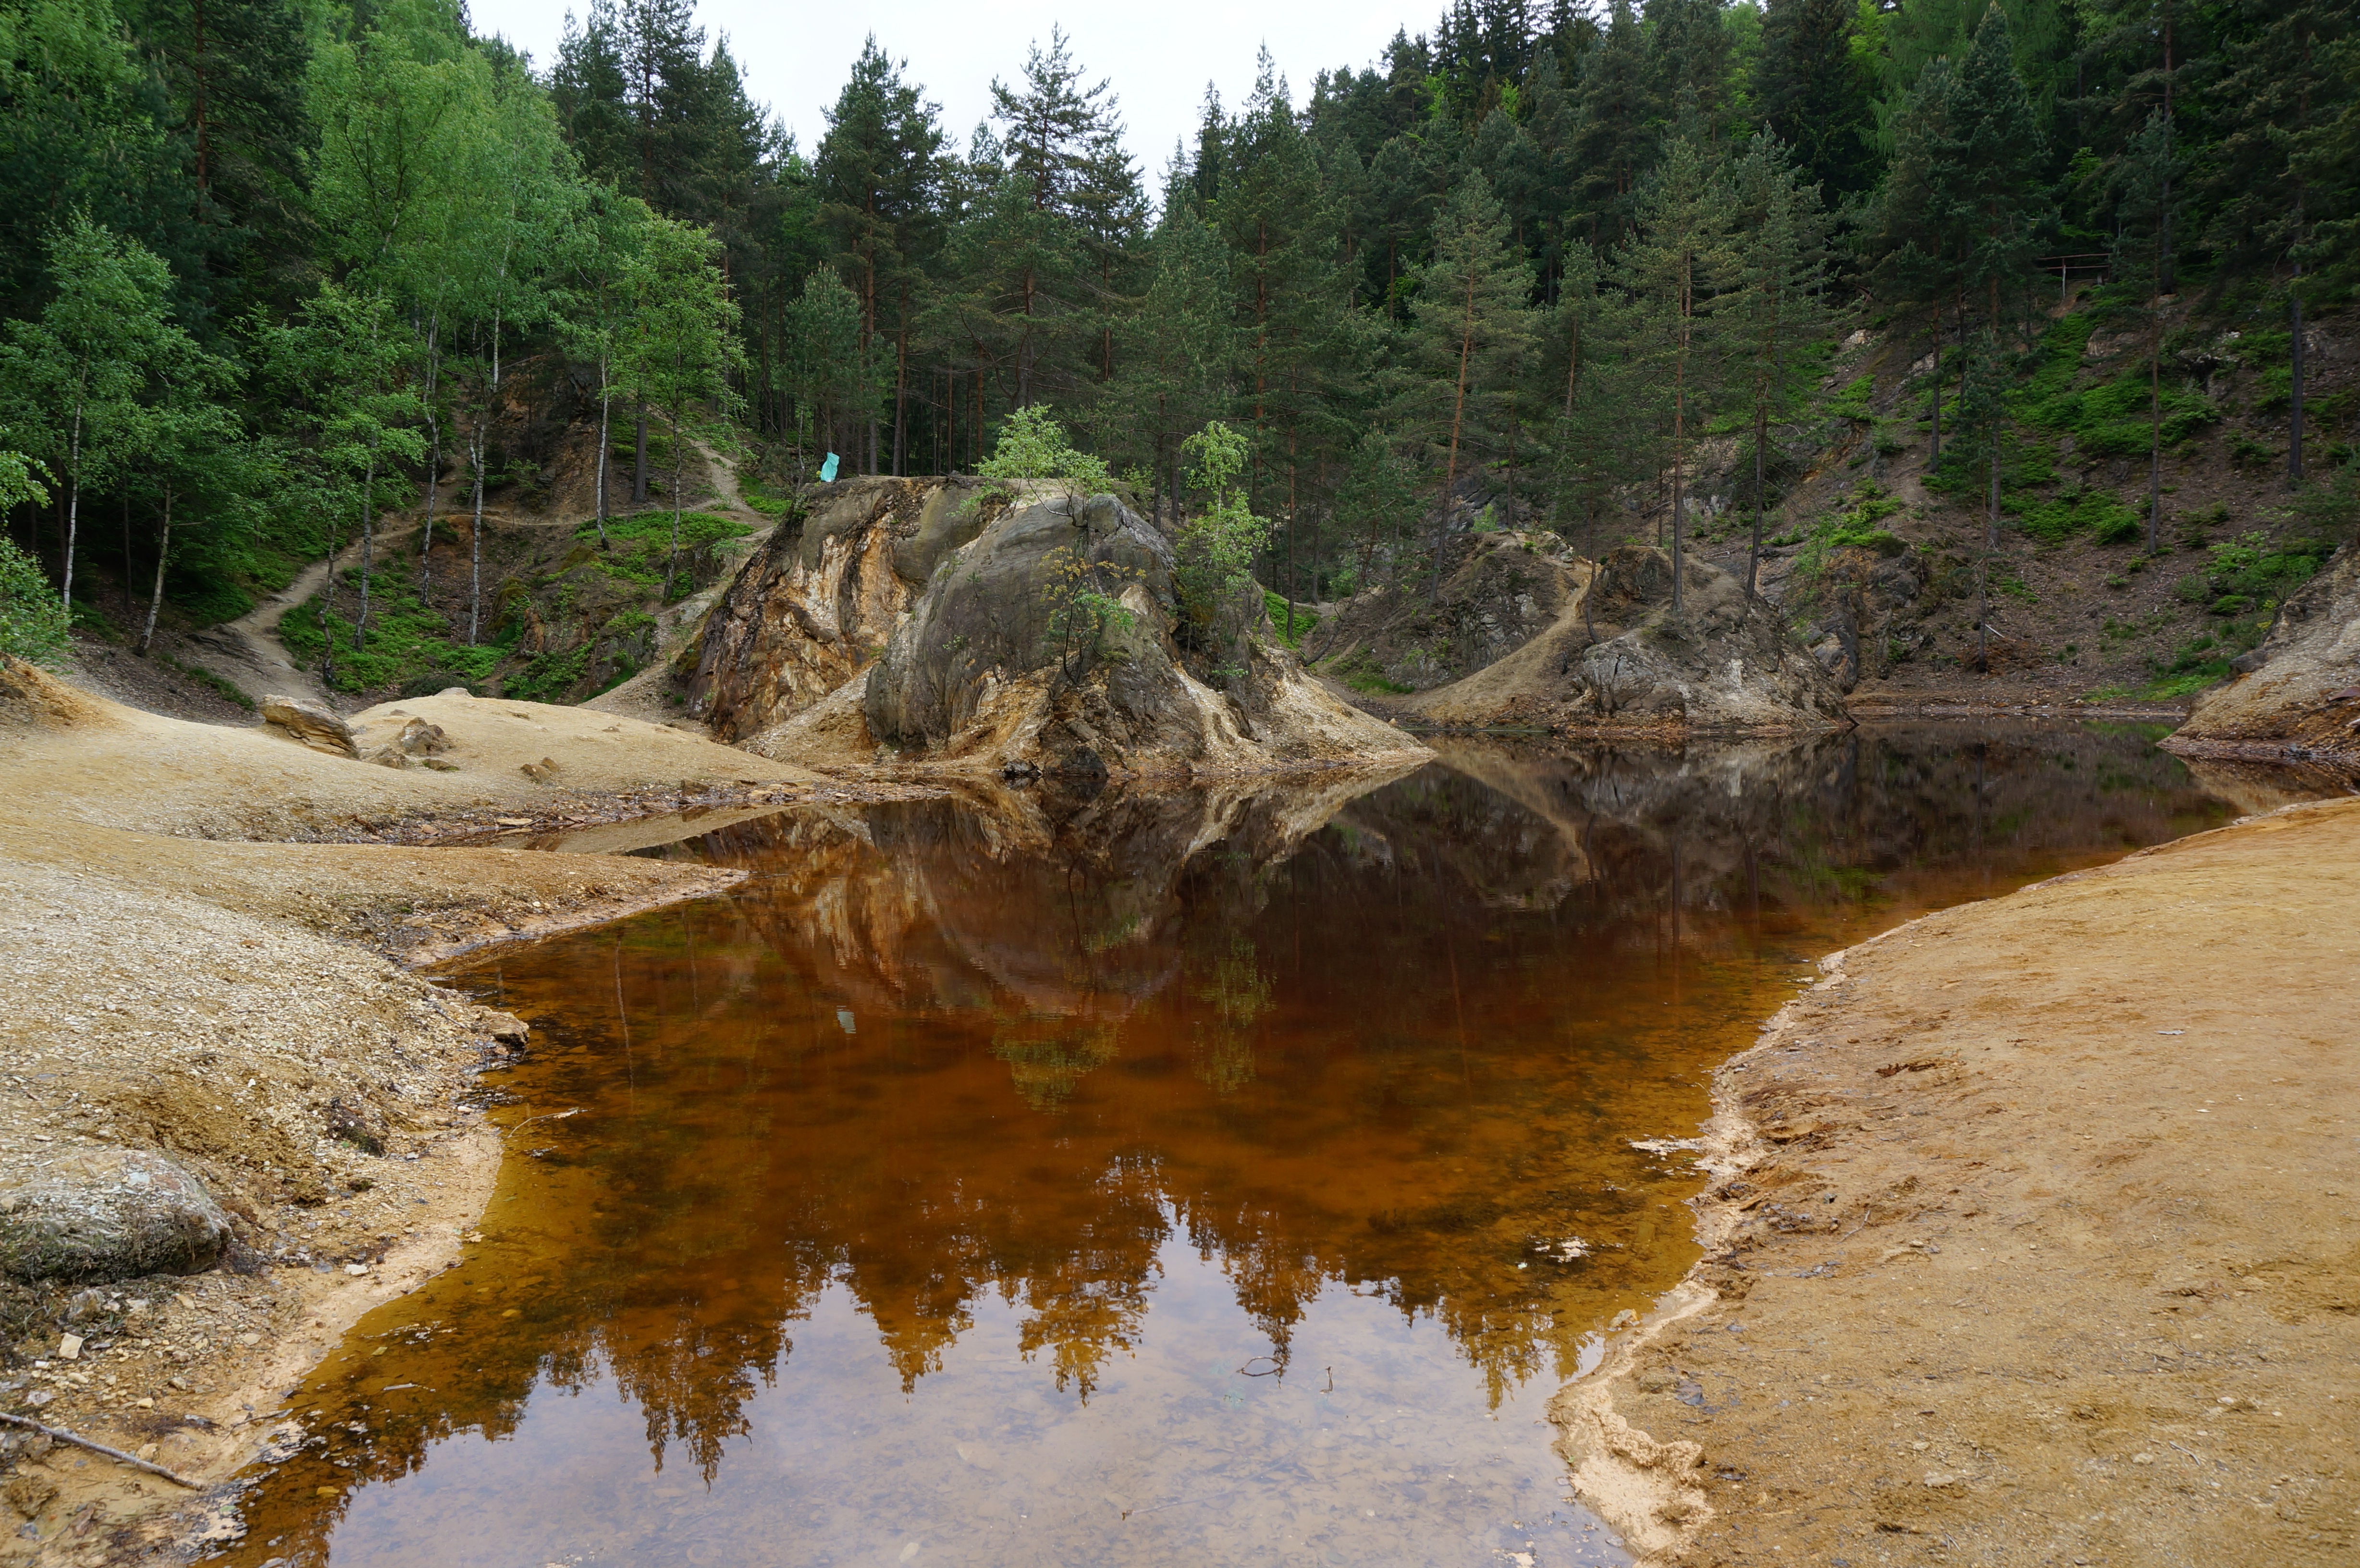
landscape, water, sand, wilderness, wood, trail, river, stream, rapid, geology, landform, natural environment, geological phenomenon, post industrial